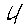
Label: 4